Lee Valley Reservoir Chain

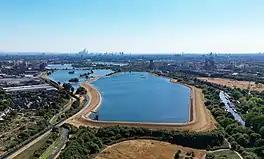
The southern reservoirs, viewed from the north

The Chain separates the London Boroughs of Haringey and Enfield to the west, from Waltham Forest and Essex in the east. The corridor includes 13 reservoirs and two to three channels of the Lee, as well as marshes and parkland, up to a mile wide.